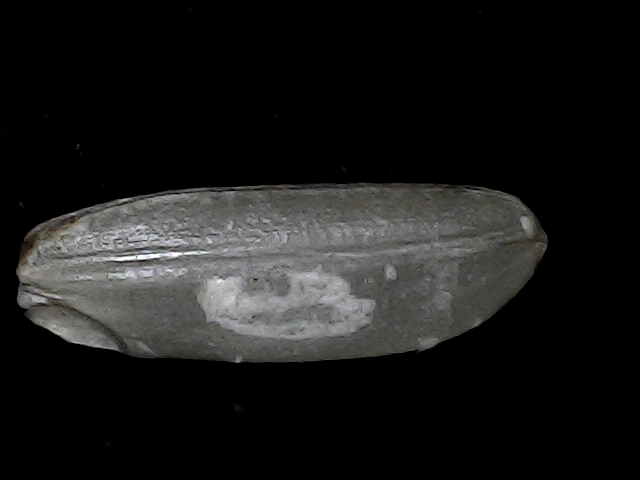
Rice variety: BD85